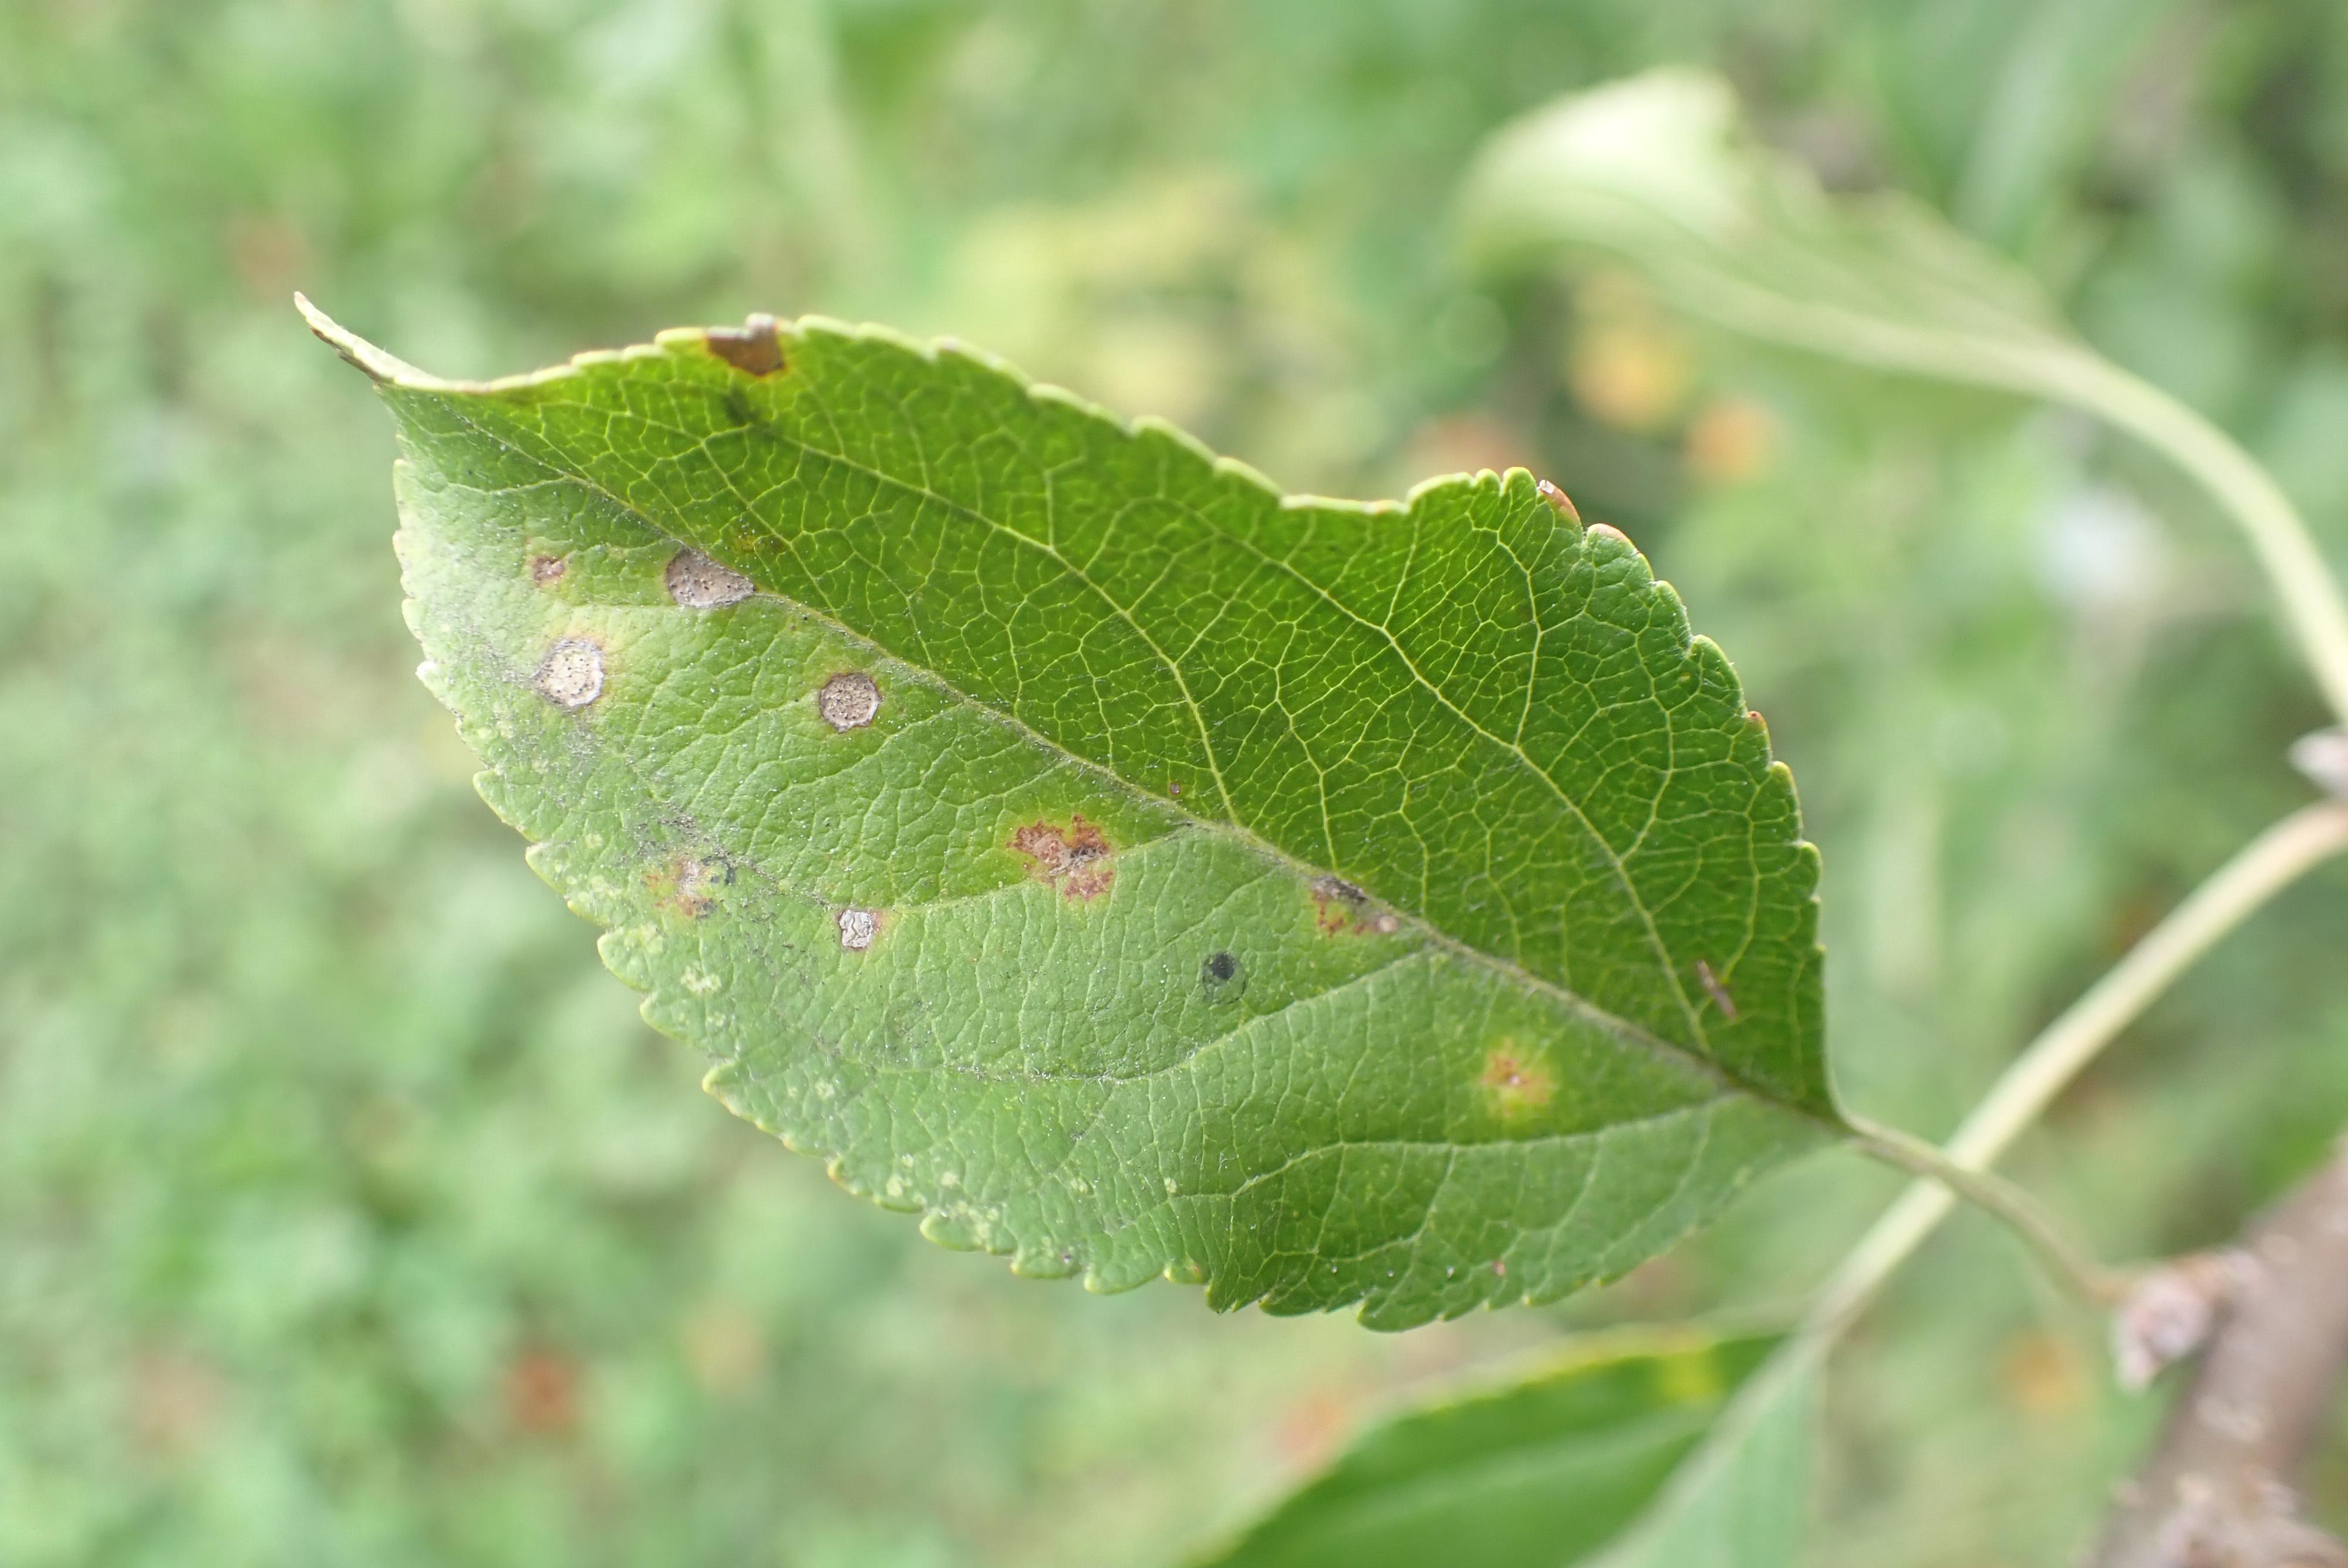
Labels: complex